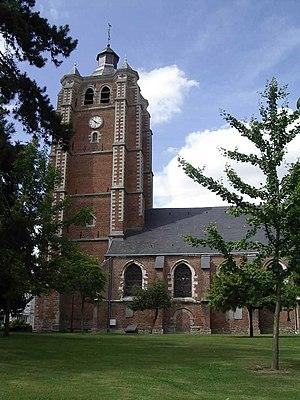
Eglise de Bersée
Cet article recense une partie des monuments historiques du Nord, en France.
Bersée est une commune française située dans le département du nord, en région de haut de France